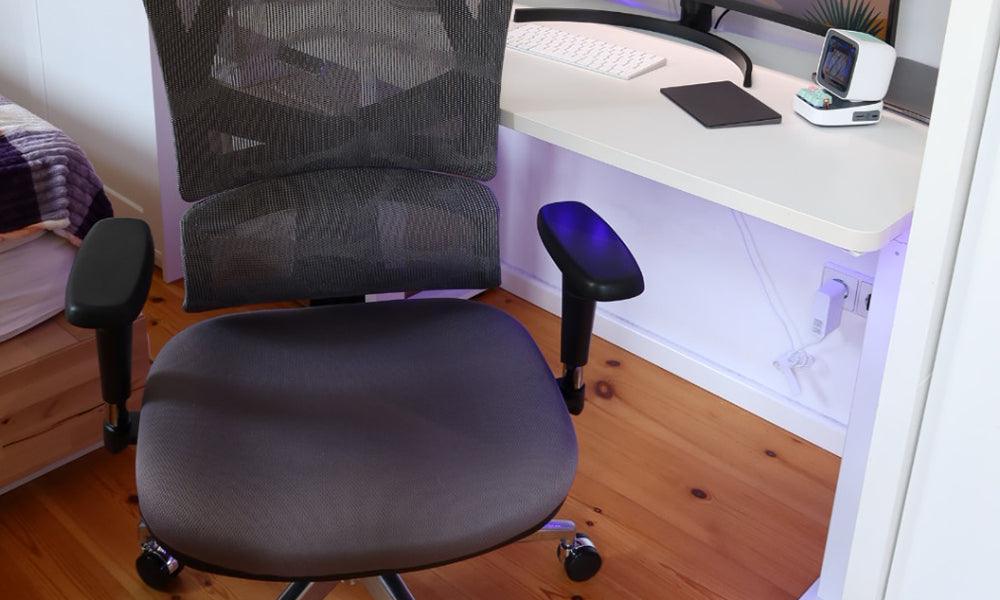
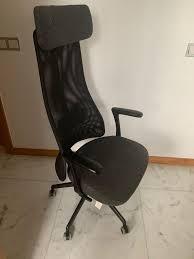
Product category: items_chair
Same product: no